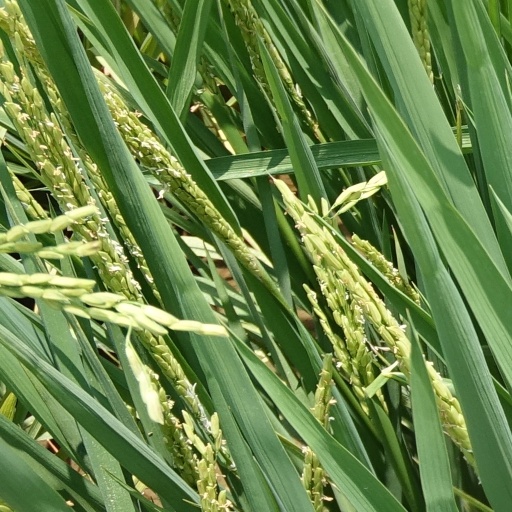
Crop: rice